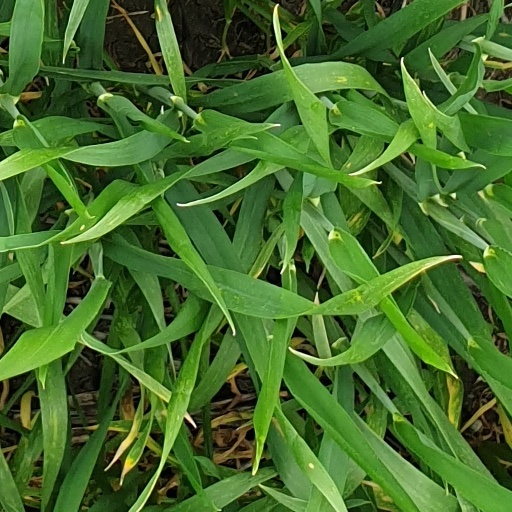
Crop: wheat